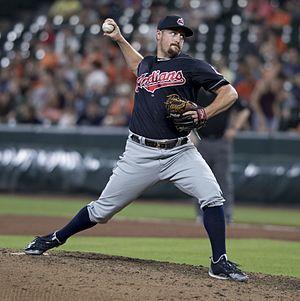
Bryan Shaw est un lanceur droitier des Ligues majeures de baseball jouant avec les Rockies du Colorado.